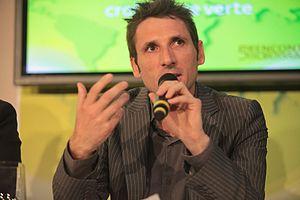
Matthieu Orphelin, né le 3 décembre 1972 à Saint-Nazaire, est un homme politique et ingénieur français.